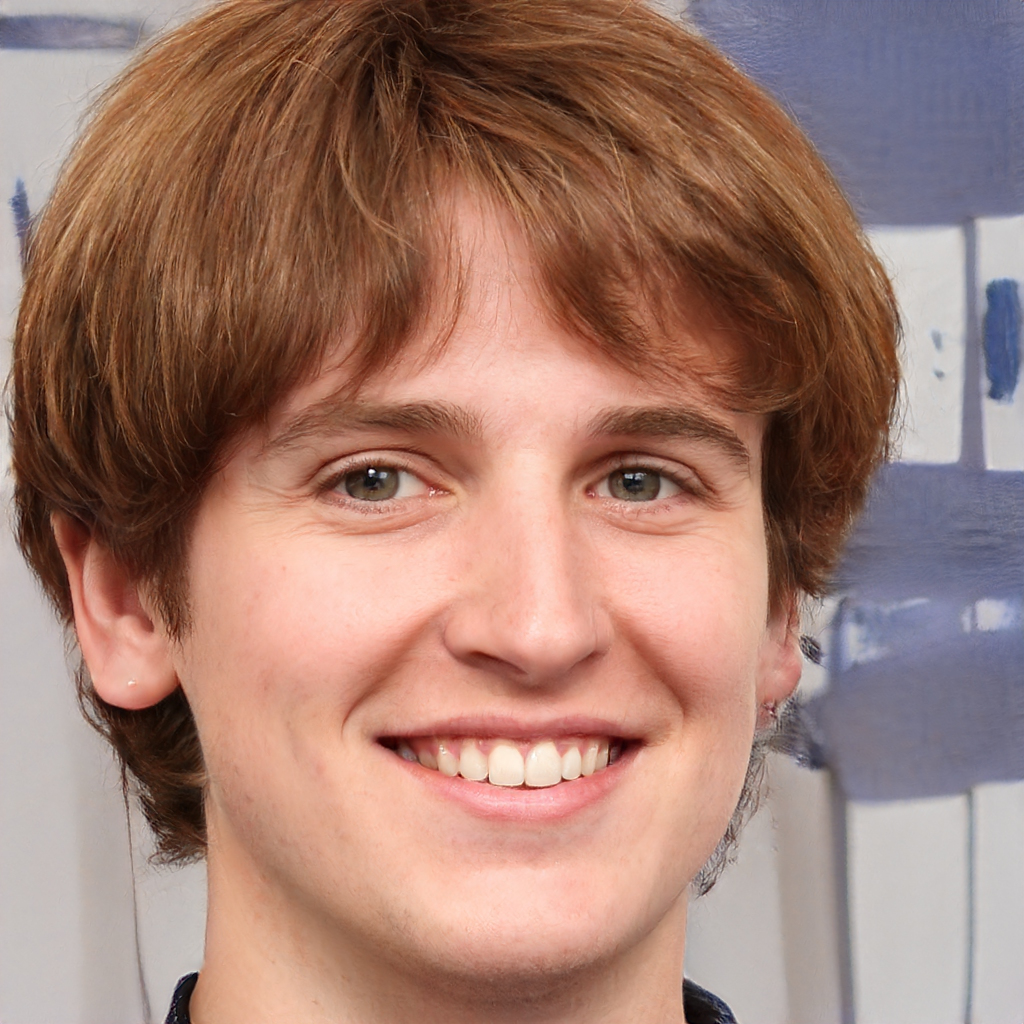
Portrait style: Real Portrait